Battle of Tápióbicske

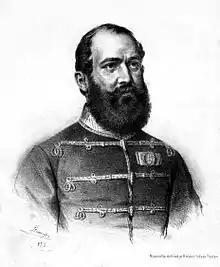
Damjanich János

Meanwhile, General János Damjanich, following, with the Wysocki division, the III. corps arrived at Nagykáta, and when they prepared to set up camp, they heard the sound of the guns from the direction of Tápióbicske. Damjanich immediately ordered the division, to take up arms and take defensive positions southeast of Nagykáta. Around 1:30 p.m. Görgei too arrived with his suite to Nagykáta, and ordered to the Wysocki division to rush towards Tápióbicske. Arriving on the battlefield, he saw the fleeing soldiers of the I. corps and tried unsuccessfully to stop the I. Corps soldiers retreat and get them into battle order.